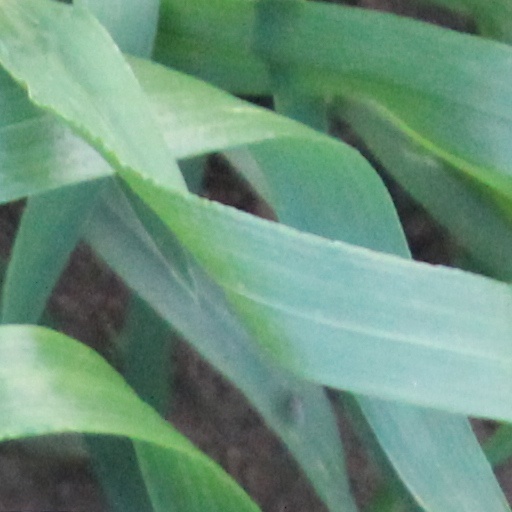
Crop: wheat